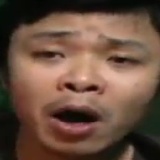
ca sĩ Việt Johan